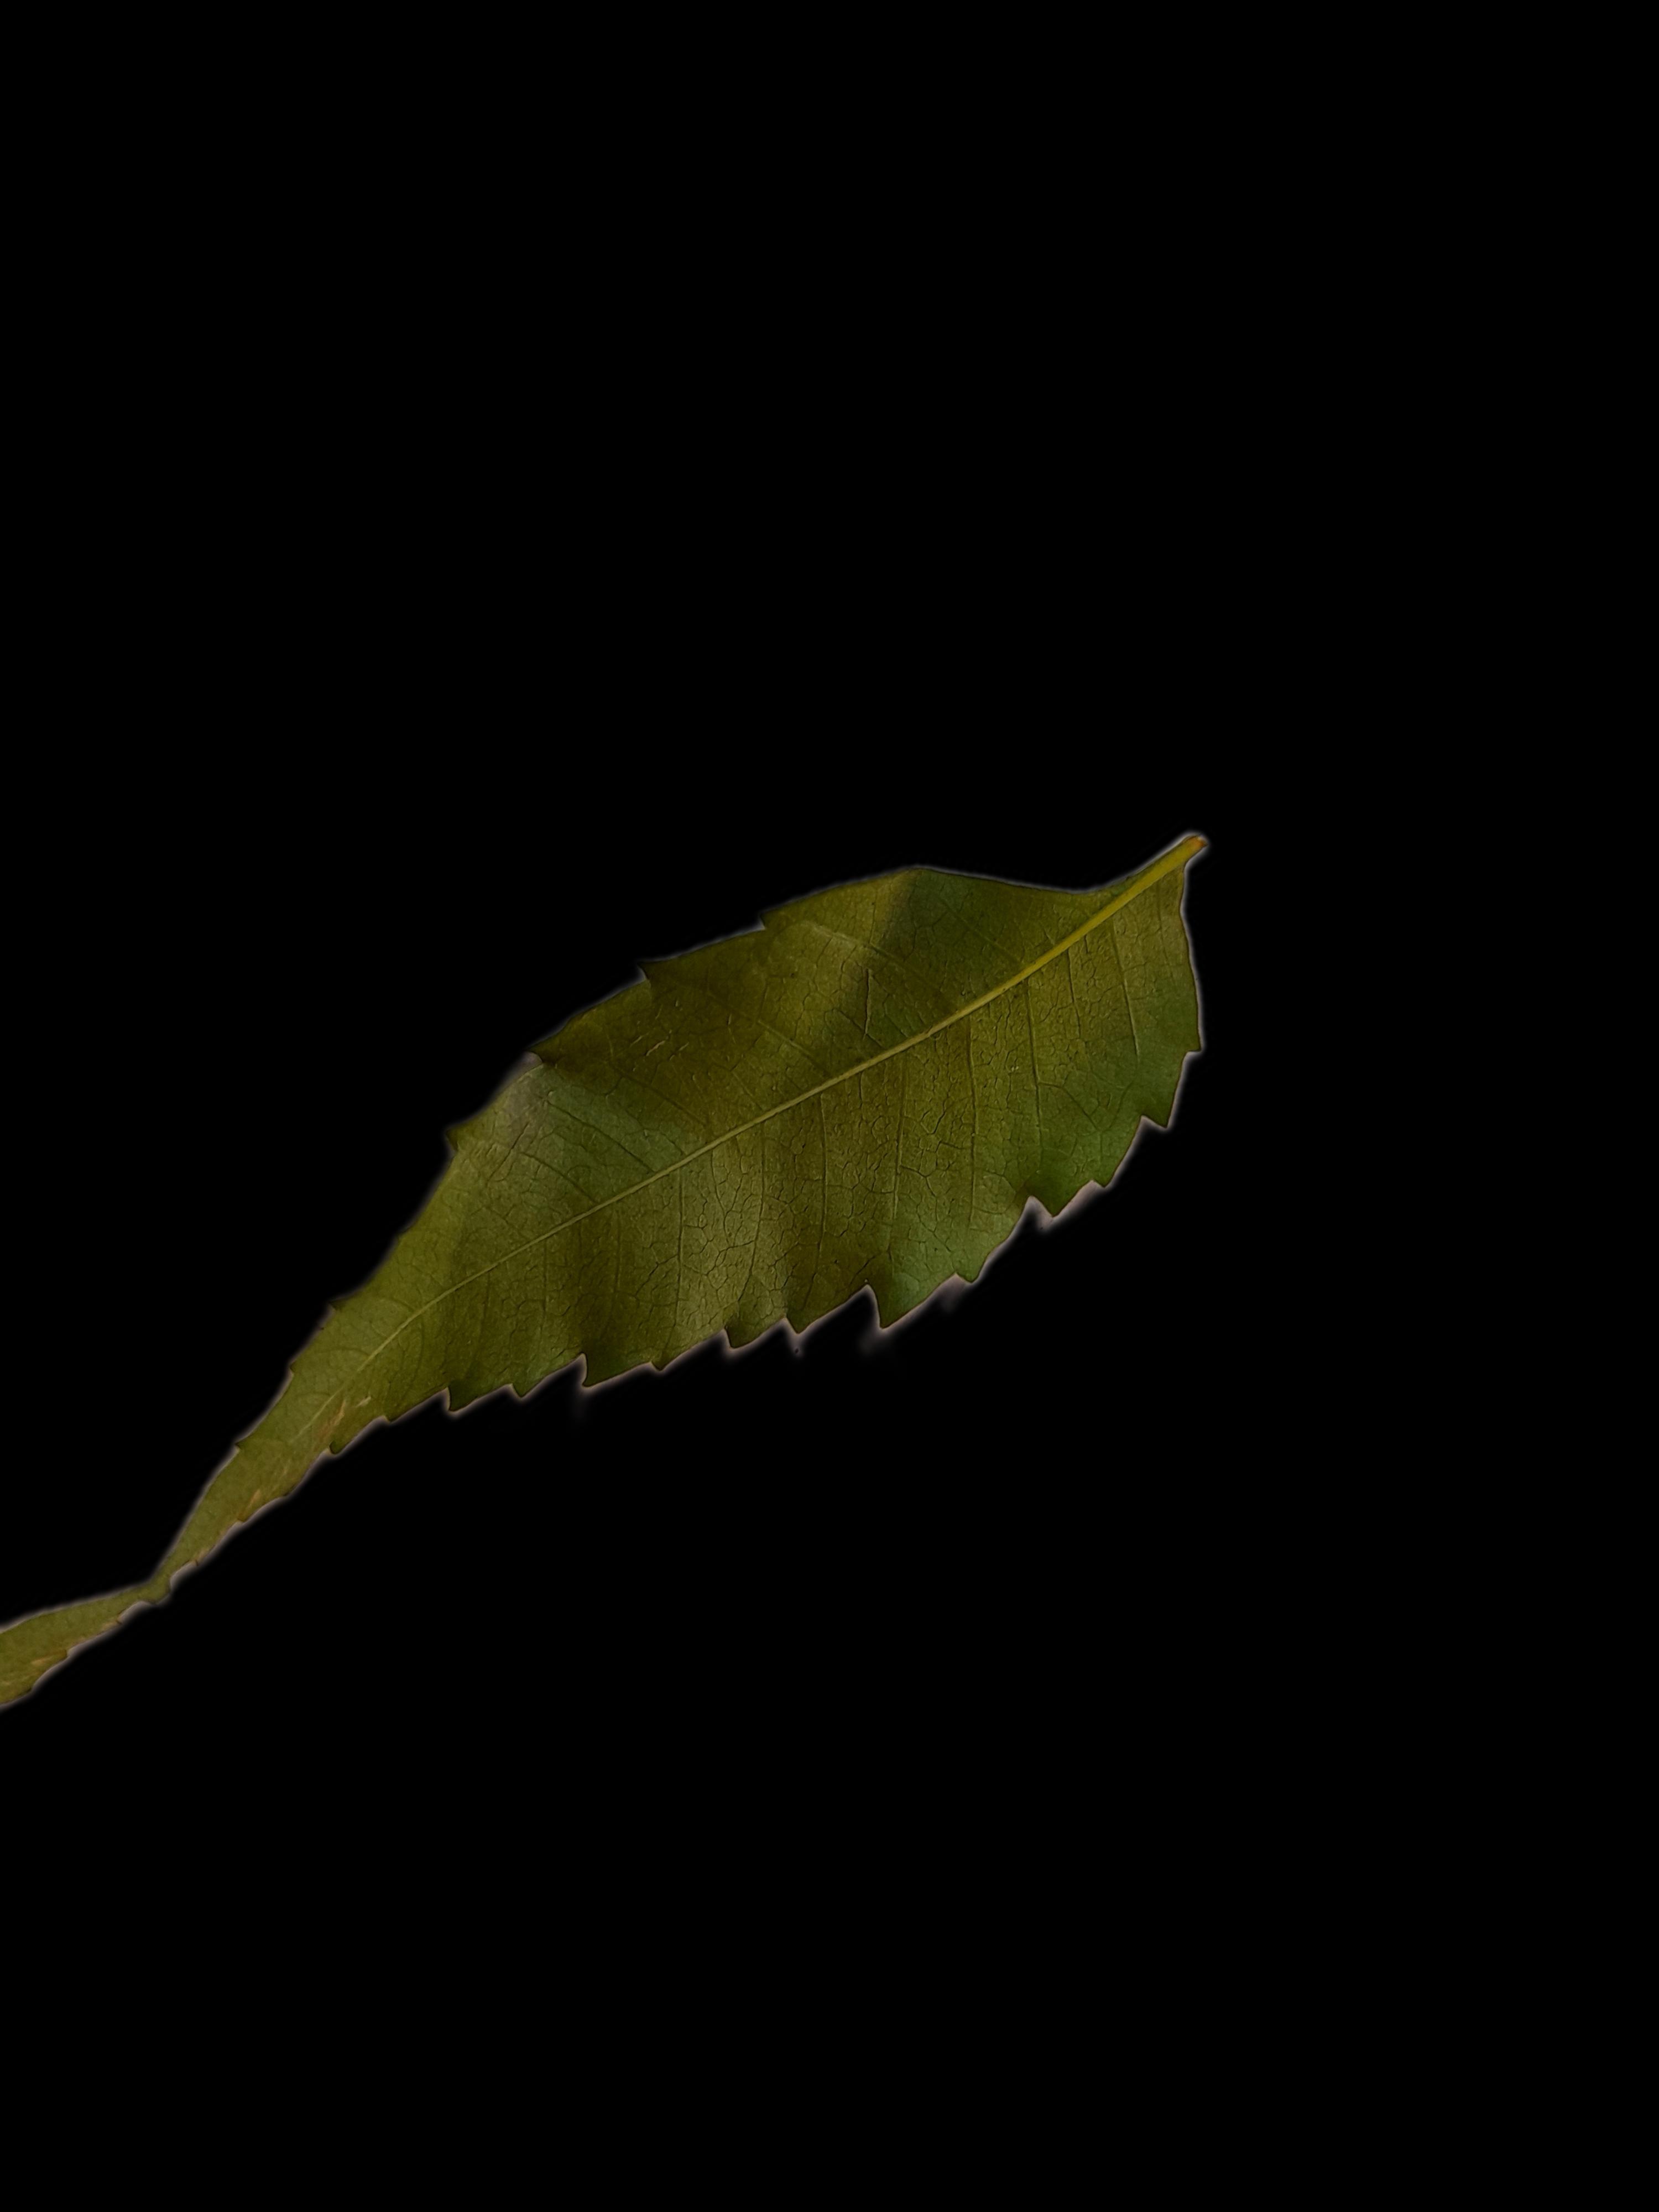
Plant: Neem